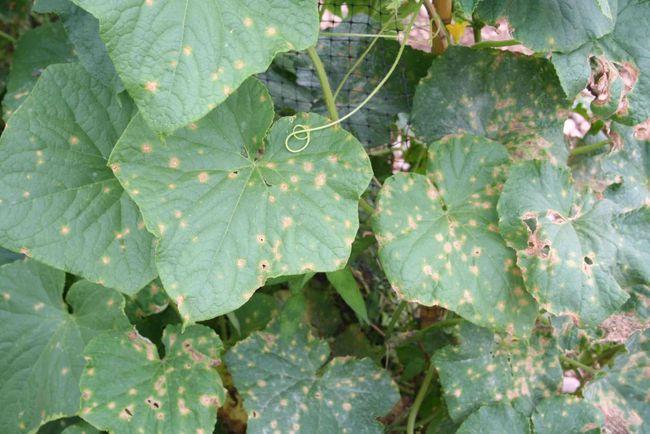
Plant: Grape
Disease: grape leaf spot